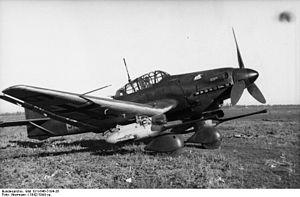
Le blocus de l'Allemagne, aussi connu sous la dénomination de « guerre économique », est un aspect de la Seconde Guerre mondiale, réalisé par le Royaume-Uni, la France et, plus tard, les États-Unis afin de réduire les approvisionnements nécessaires à l’Allemagne pour soutenir son effort de guerre. Bien que principalement constitué d'un blocus naval, la guerre économique, qui faisait partie de la plus large bataille de l'Atlantique a également inclus l'achat de matériel de guerre en provenance de pays neutres pour les empêcher de parvenir à l’ennemi ainsi que l'utilisation généralisée du bombardement stratégique.